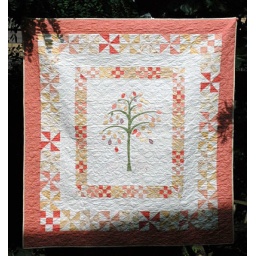
One tree hill quilt, pattern Judy Newman, featured in Australian Homespun.